MacArthur Thruway

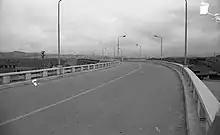

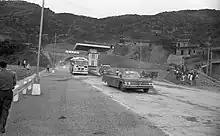

MacArthur Thruway (shortened to ), was the first controlled-access highway in Taiwan, linking Taipei to Keelung from 1964 to 1977. It was a predecessor to the Taiwan's National Highway System.